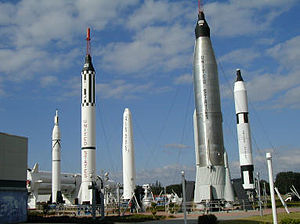
Kennedy Space Center Visitor Complex
"""Rocket garden"" i 2004, med raketterne Juno I, Mercury-Redstone, Thor (toppen mangler), Mercury-Atlas, Gemini-Titan II med Saturn IB liggende i baggrunden."
Kennedy Space Center Visitor Complex er publikumsdelen af NASAs Kennedy Space Center i Florida, USA.